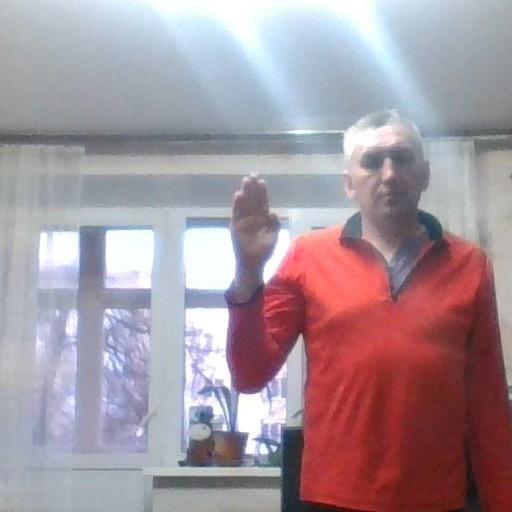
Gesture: stop